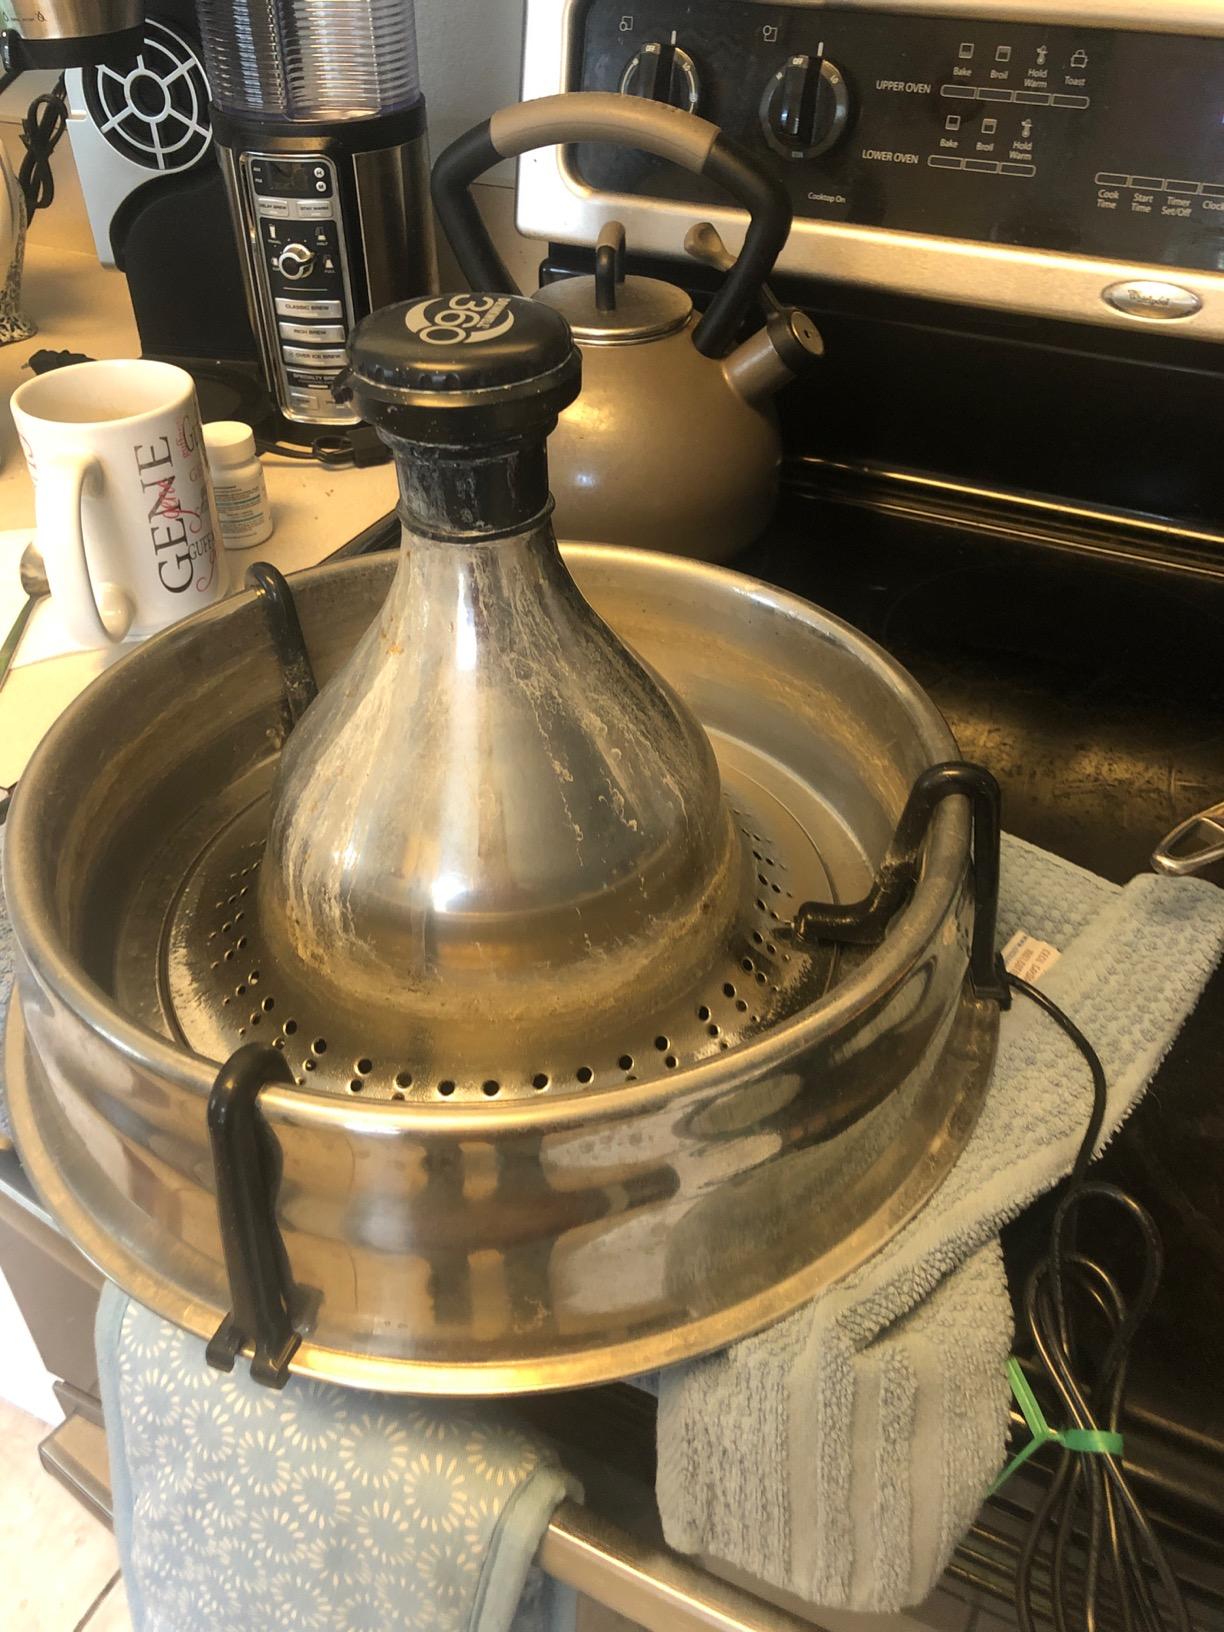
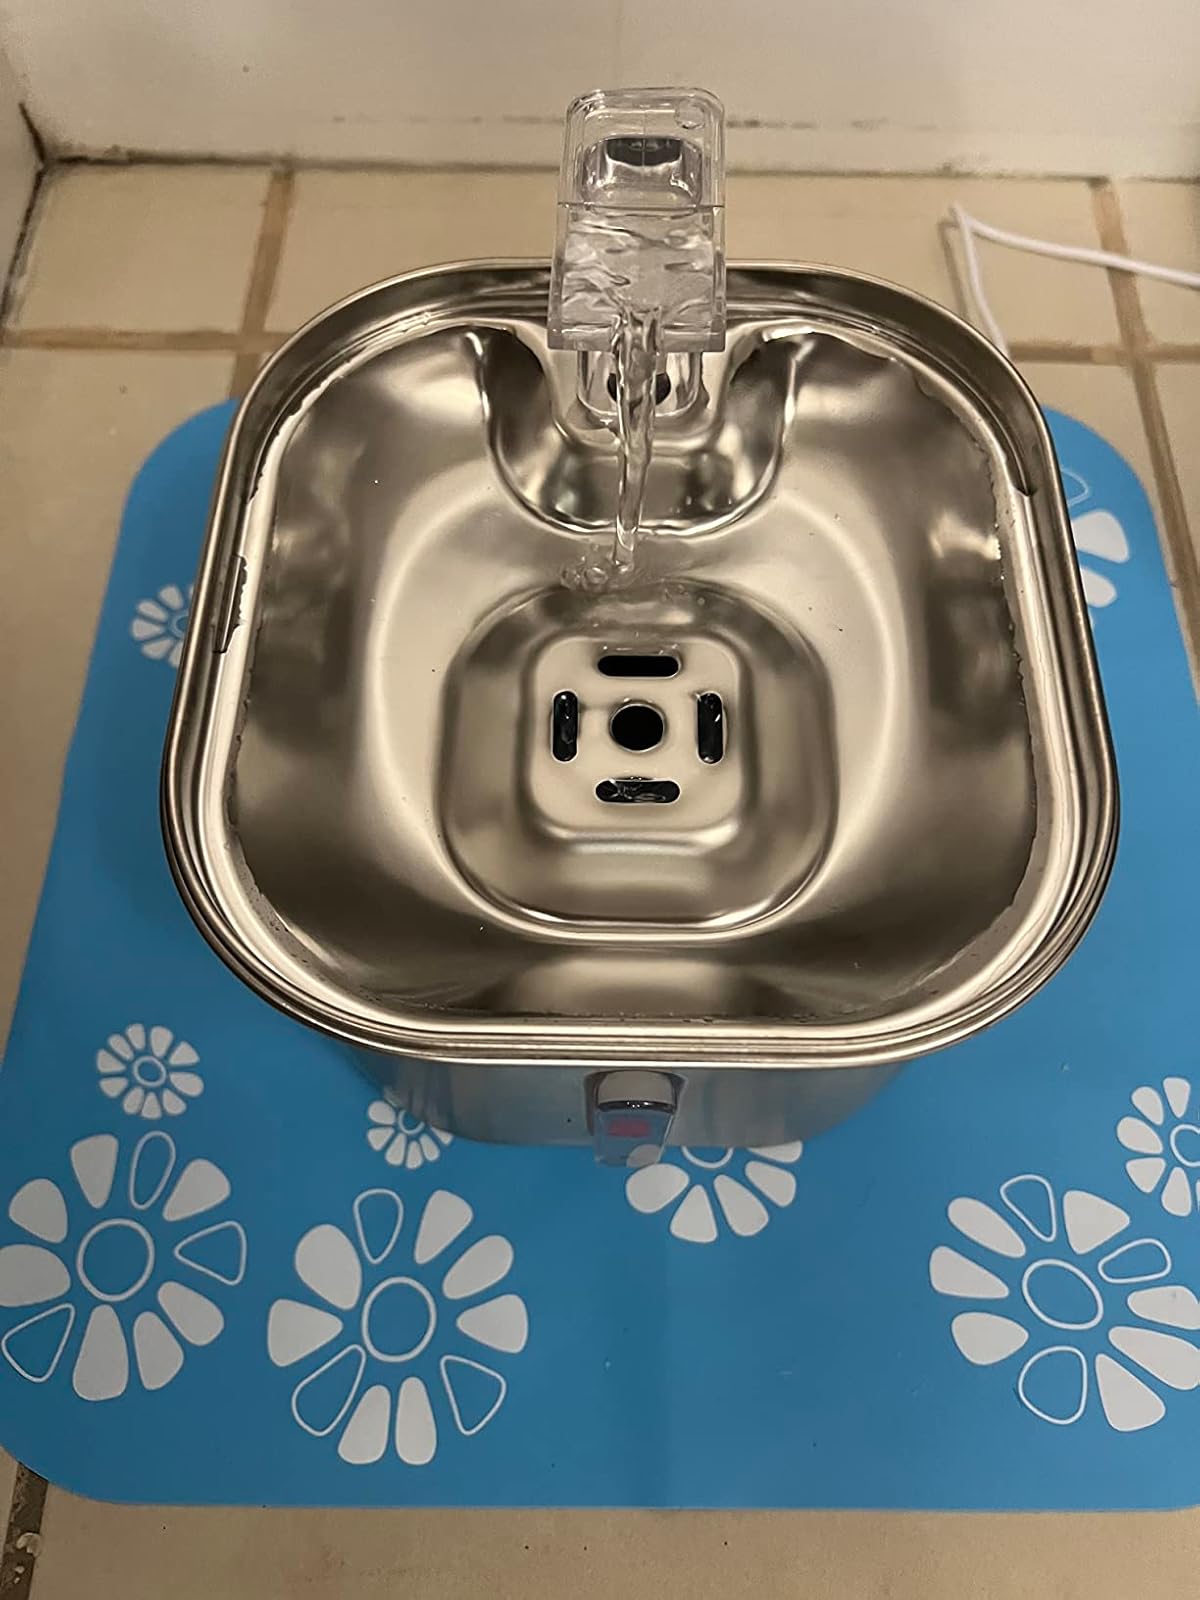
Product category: items_bowl
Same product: no